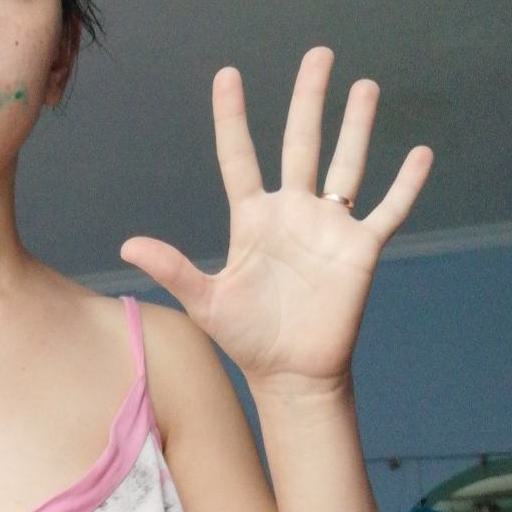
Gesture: palm